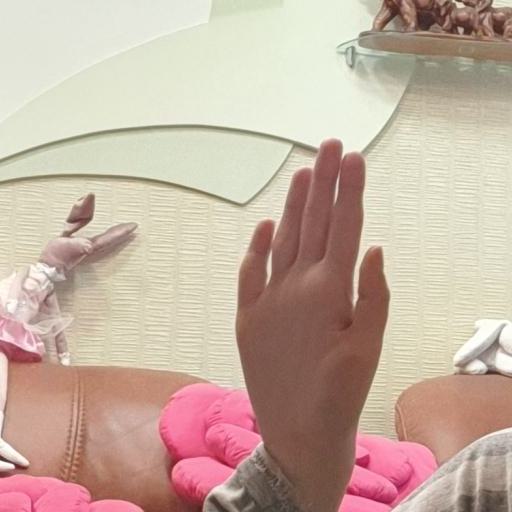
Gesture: stop